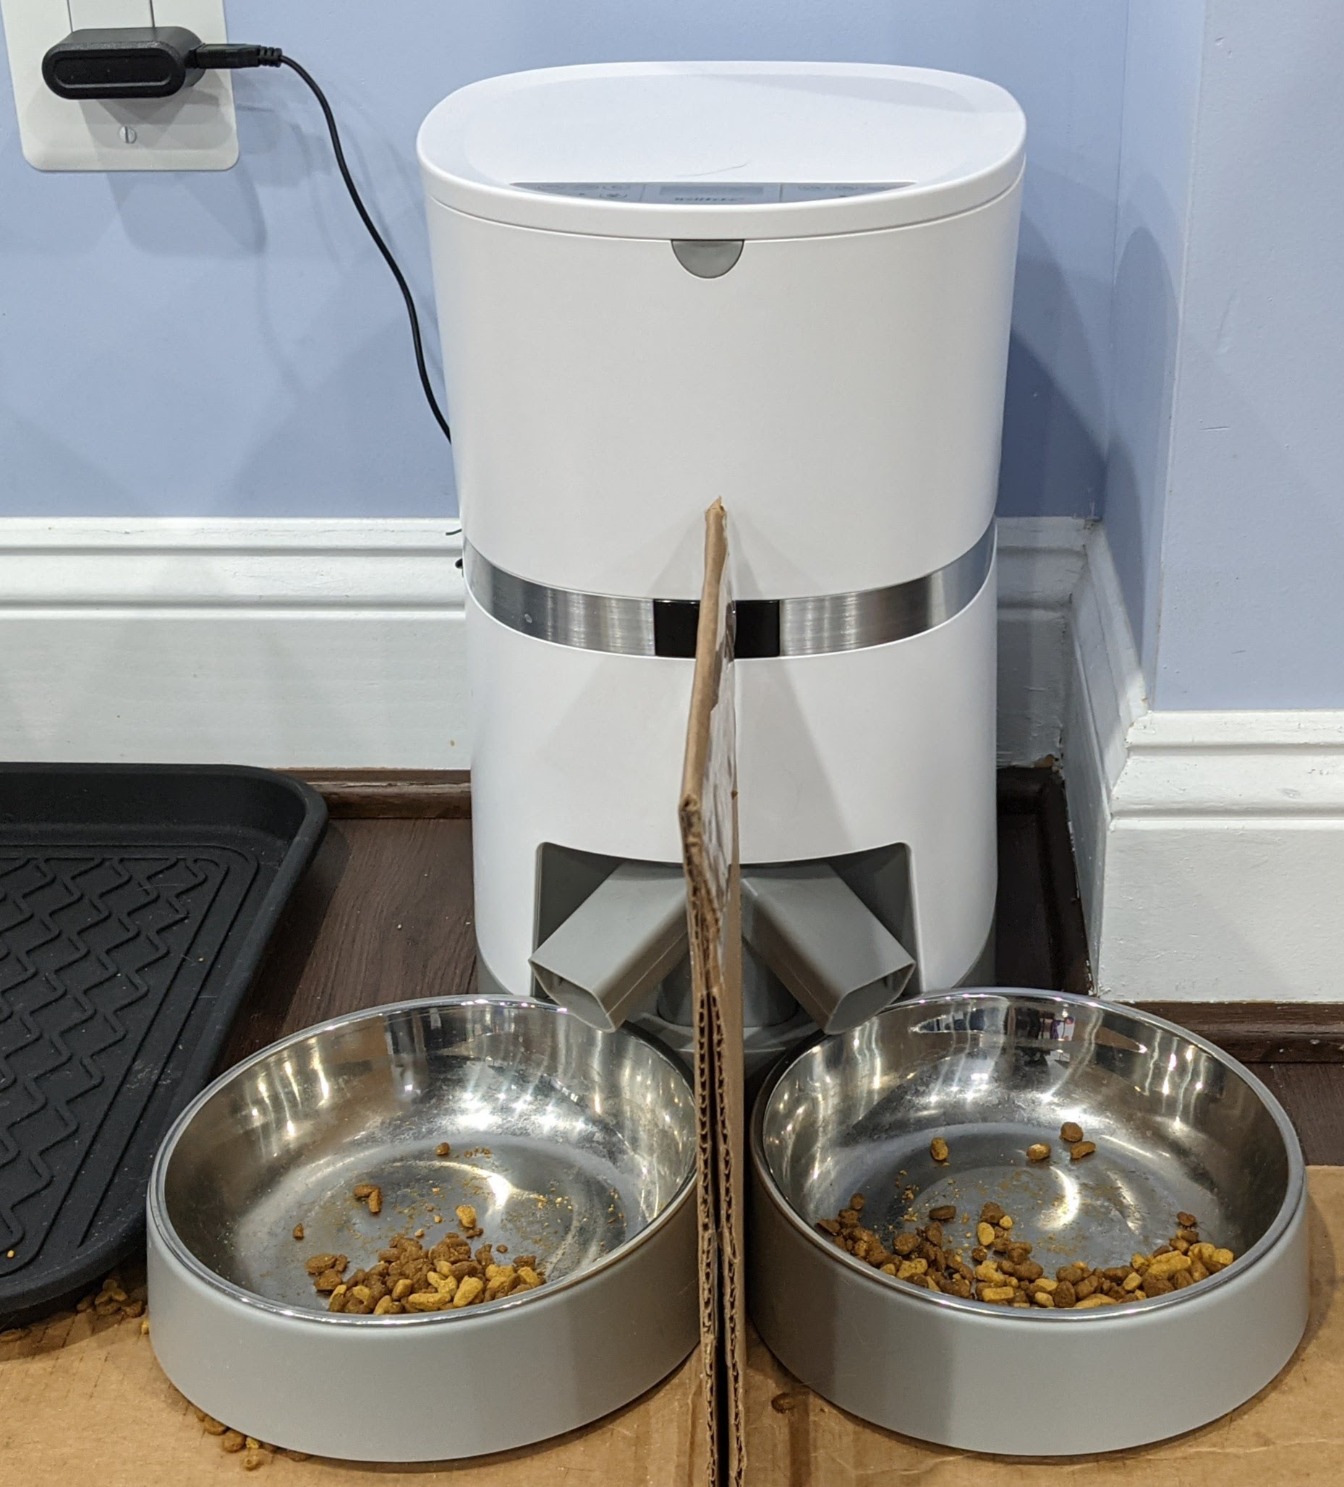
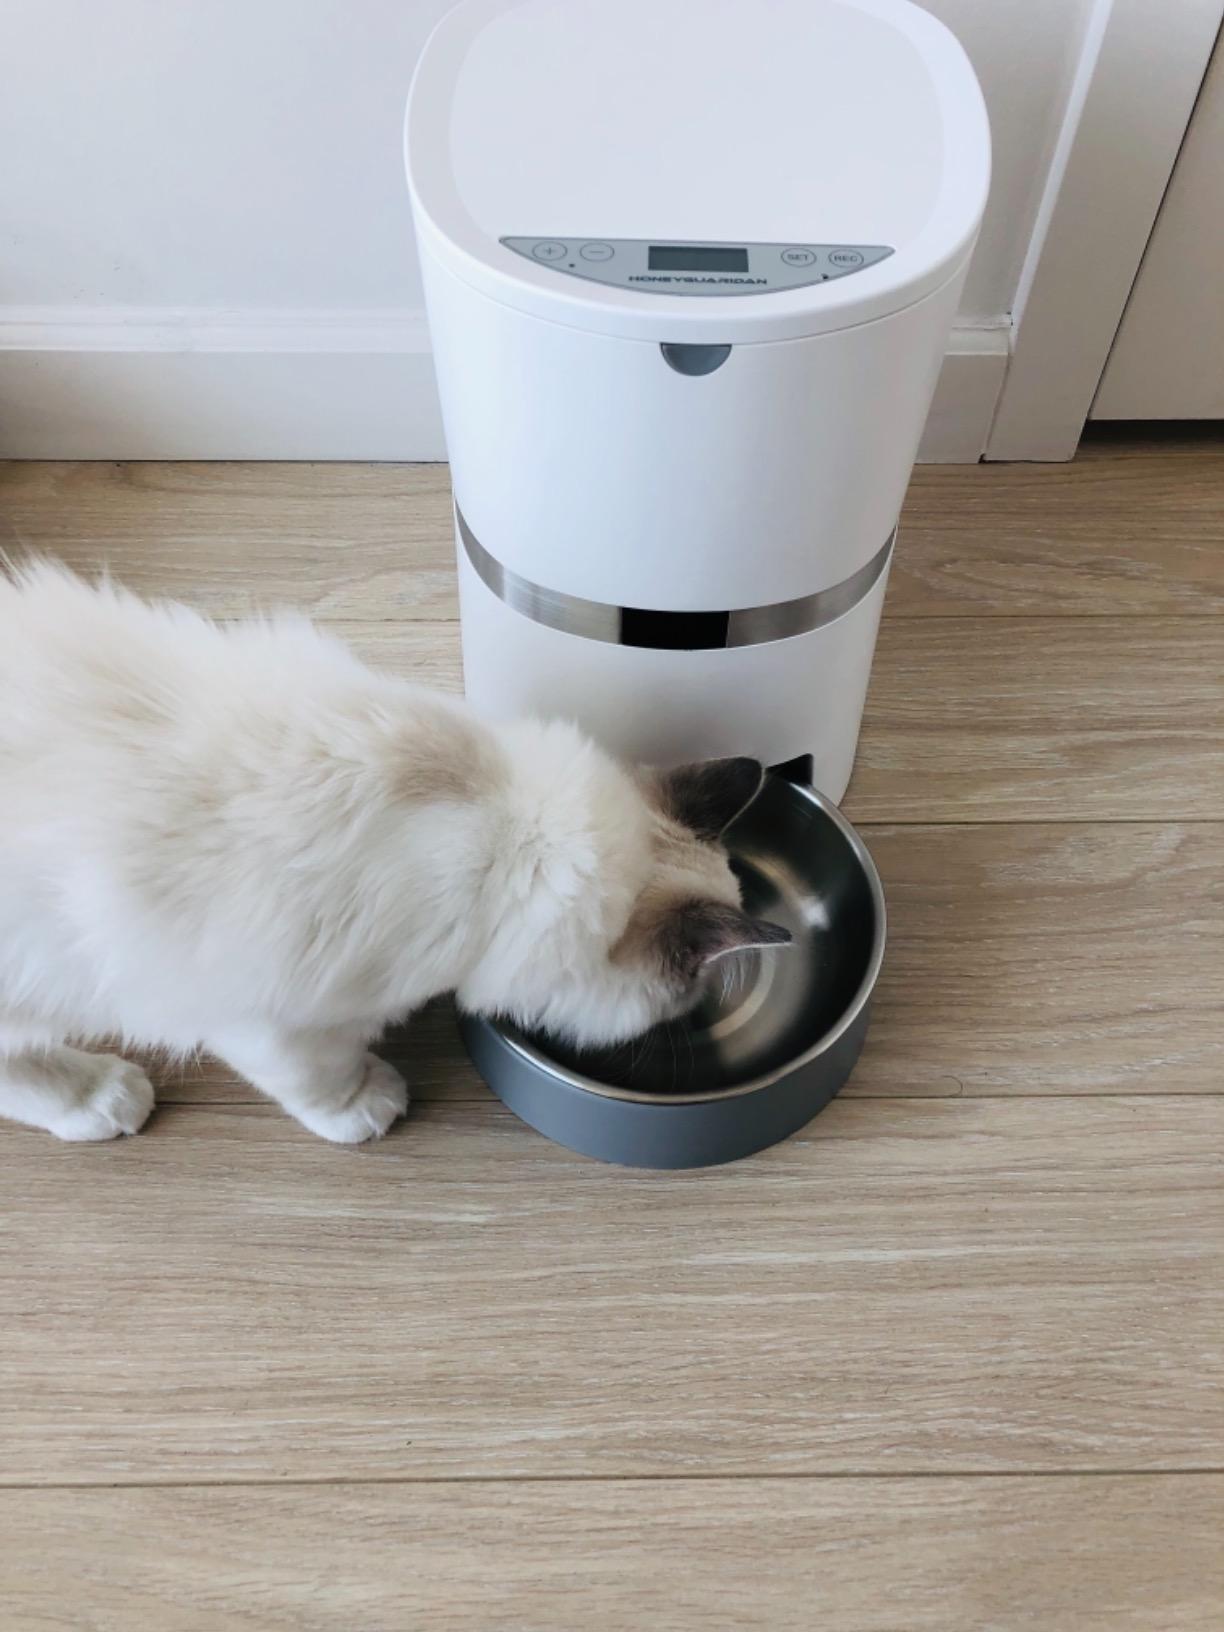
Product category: items_feeder
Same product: no